Aerial engagements of the Second Sino-Japanese War

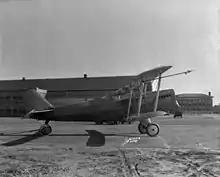
Douglas O-2, a 1920s American observation and light bomber aircraft

In January 1939 the 18th Squadron relocated to Kunming to defend the city from air attacks. On 1 August the squadron was rebased to Chongqing, and in December took part in the Battle of South Guangxi. At the beginning of 1940 it moved to Yunnan for defense of the Kunming-Mengzi railroad, which was subjected to massive air attacks. At the end of May the squadron returned to Chongqing; it did not have enough serviceable Hawk 75s, and was supplemented with nine old Hawk III biplanes from the 22nd Squadron.